CSC Financial

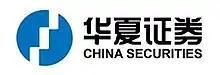
logo of old China Securities

The predecessor of CSC Financial Co., Ltd. was incorporated in 1992 as China Securities Co., Ltd. (CSC). Huaxia Securities established a subsidiary in Hong Kong as China Securities (International) Limited in 1994 (the stake was at first held by Huaxia Securities' chairman Shao Chun and CEO Deng Xi as proxies; China Securities (International) became dormant since 2010).